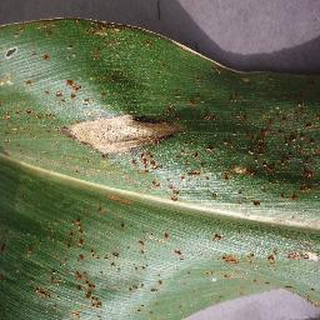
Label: corn_northern_leaf_blight